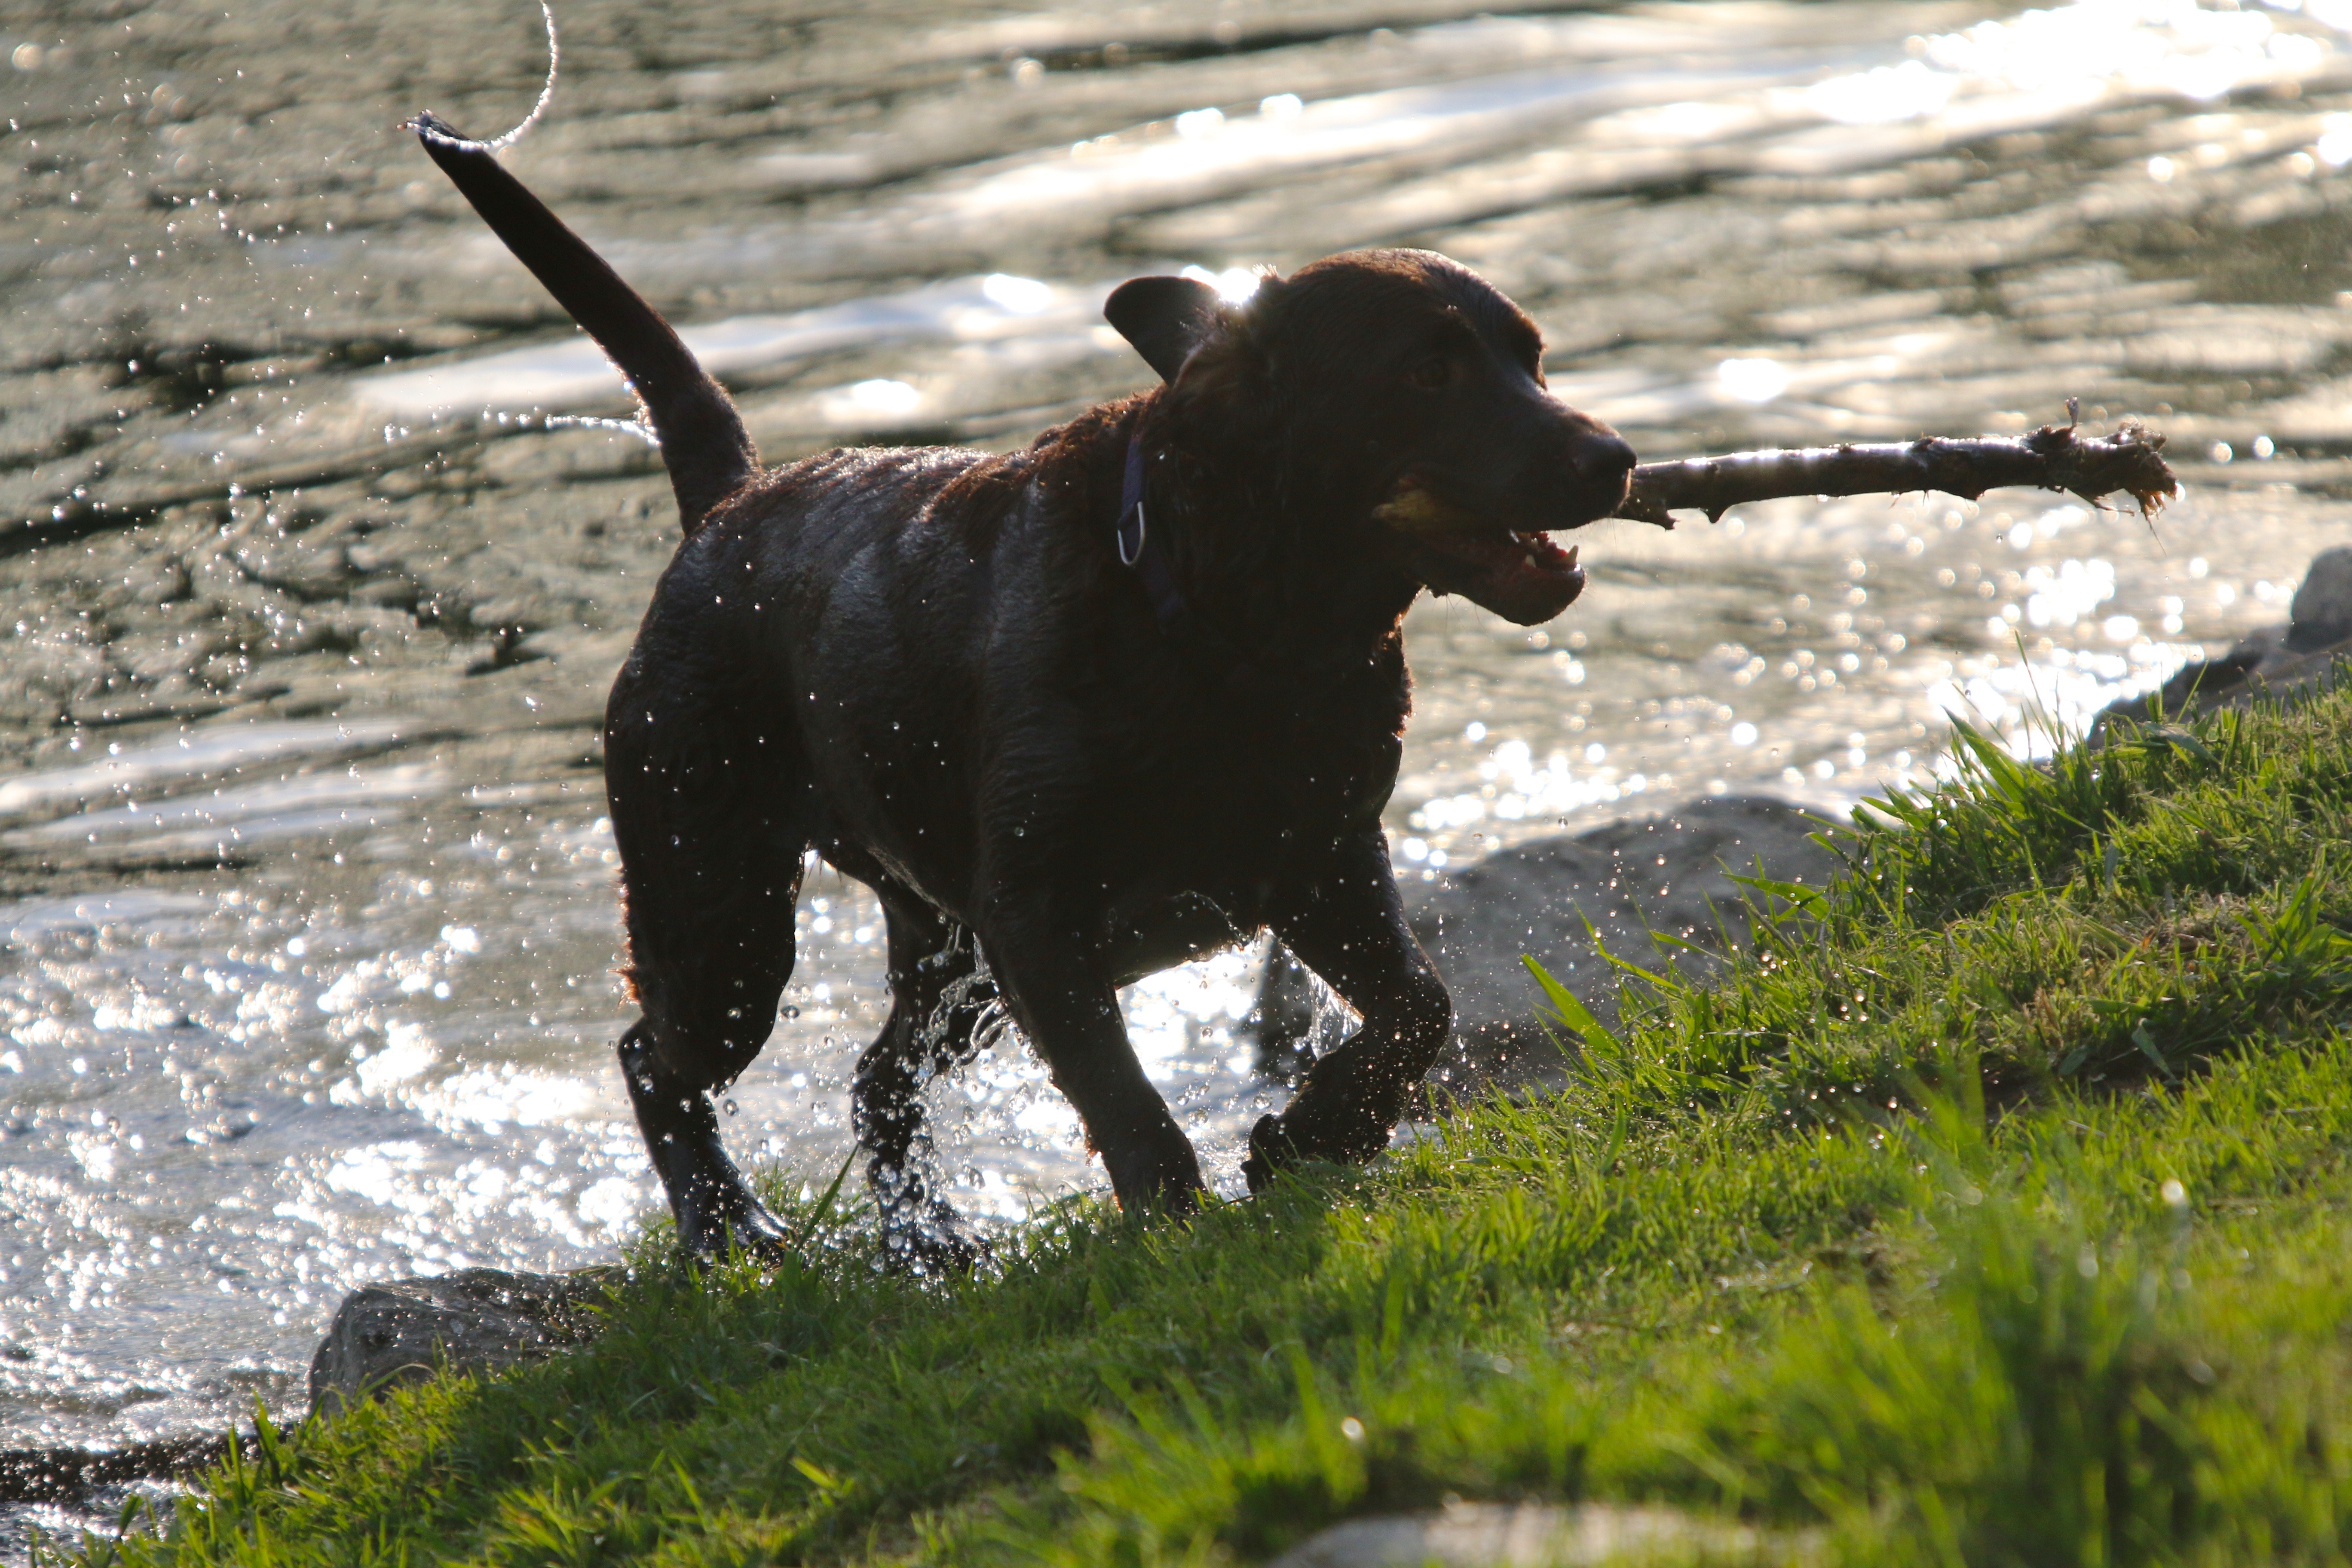
water, floor, wet, puppy, dog, animal, mammal, vertebrate, labrador retriever, retriever, retrieve, dog like mammal